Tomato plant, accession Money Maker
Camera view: horizontal (90 deg, fisheye); turntable rotation: 0 degrees
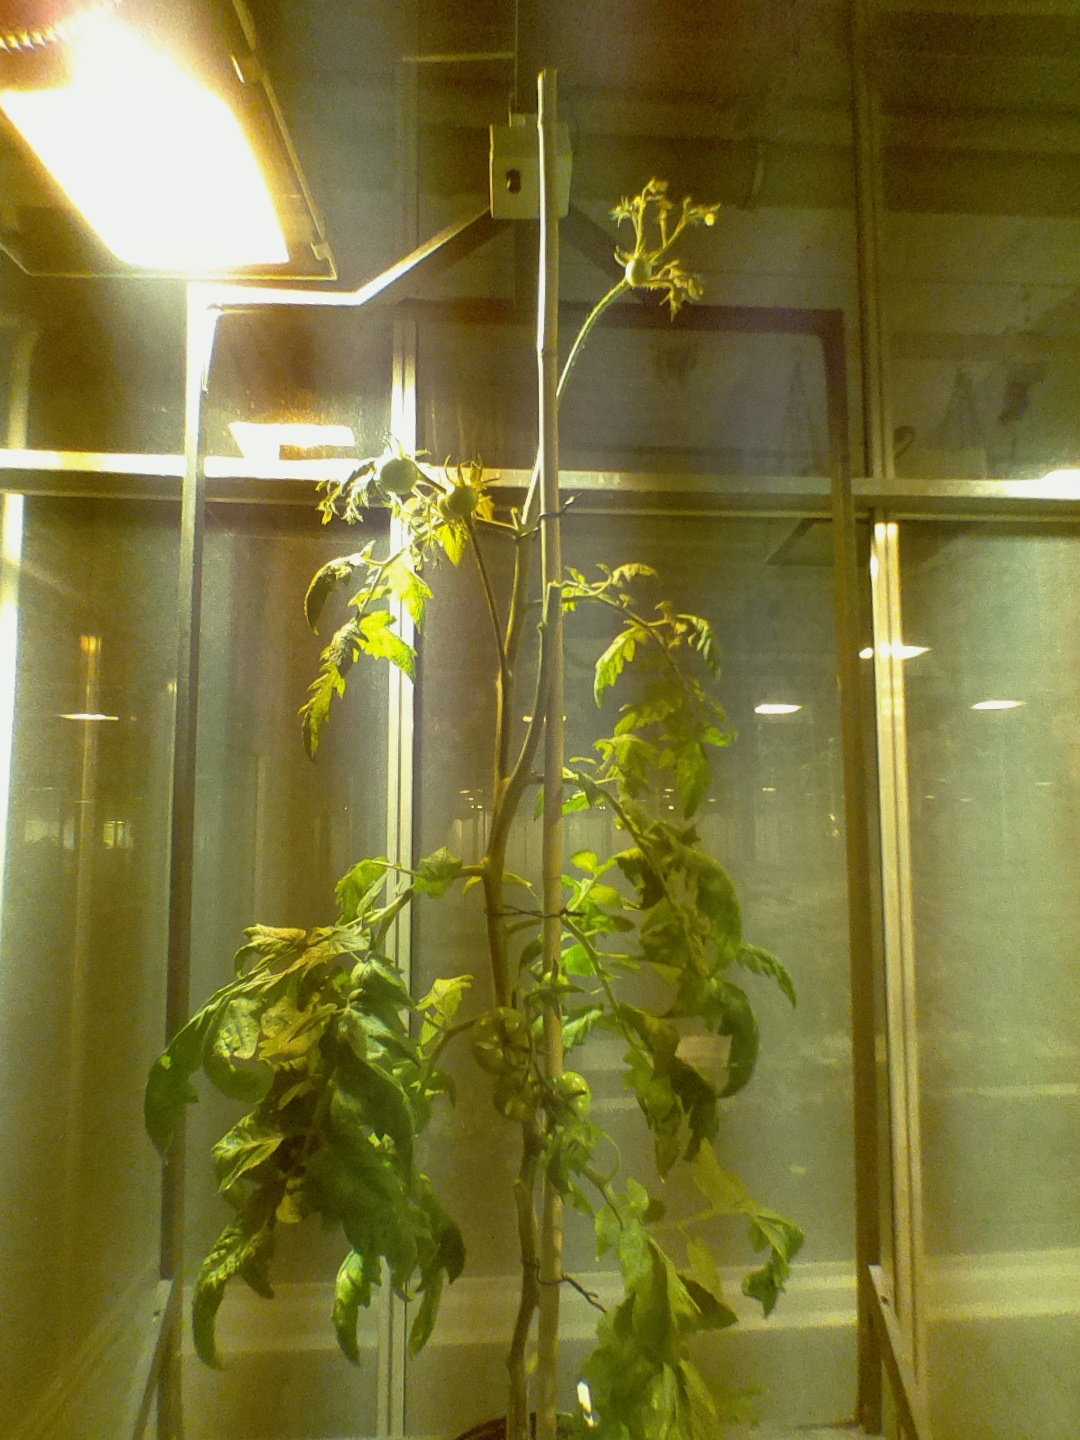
BBCH growth stage 76: 60%-70% of final fruit size